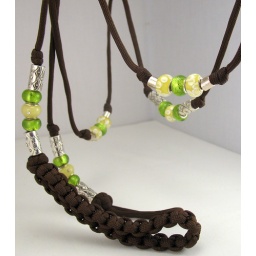
Very cute brown paracord lead with a nice braided handle. Beading in lime green, white, and yellow.